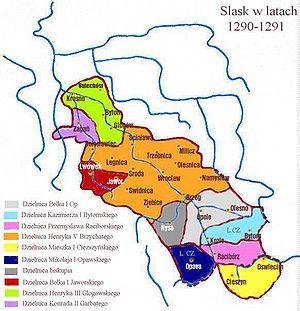
Le duché de Silésie, est un ancien duché médiéval, situé dans la région historique de Silésie, en Pologne. Wrocław en est la capitale. Le duché est levé avec le démembrement territorial du Royaume de Pologne après le décès du duc Bolesław III Bouche-Torse en 1138. À partir de l'année 1249, il se divisa en une pluralité de petites principautés. En 1327, le duché de Wrocław ainsi que la plupart des autres duchés gouvernés par la dynastie Piast de Silésie sont intégrés au Royaume de Bohême. L'acquisition est finalisée en 1335, lorsque le roi polonais Kazimierz III, par le traité de Trenčín, renonce à ses droits sur la Silésie en faveur du roi Jan Ier de Bohême.